Dan Kelly (bushranger)

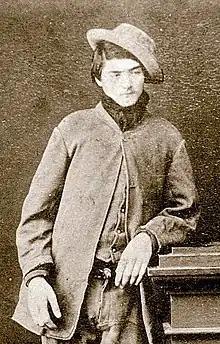
Dan Kelly, most likely 1877

Daniel Kelly (1 June 1861 – 28 June 1880) was an Australian bushranger and outlaw. The son of an Irish convict, he was the younger brother of the bushranger Ned Kelly. In 1878, Dan and Ned killed three policemen at Stringybark Creek in northeast Victoria, near the present-day town of Tolmie, Victoria. With two friends, Joe Byrne and Steve Hart, the brothers formed the Kelly Gang, which robbed banks, took over whole towns, and terrorized the people of Victoria and New South Wales for two years. The Victorian police searched for them, locked up their friends and families, but could not find them. Dan Kelly died during the infamous siege of Glenrowan in June 1880.